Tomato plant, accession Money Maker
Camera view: horizontal (90 deg, fisheye); turntable rotation: 90 degrees
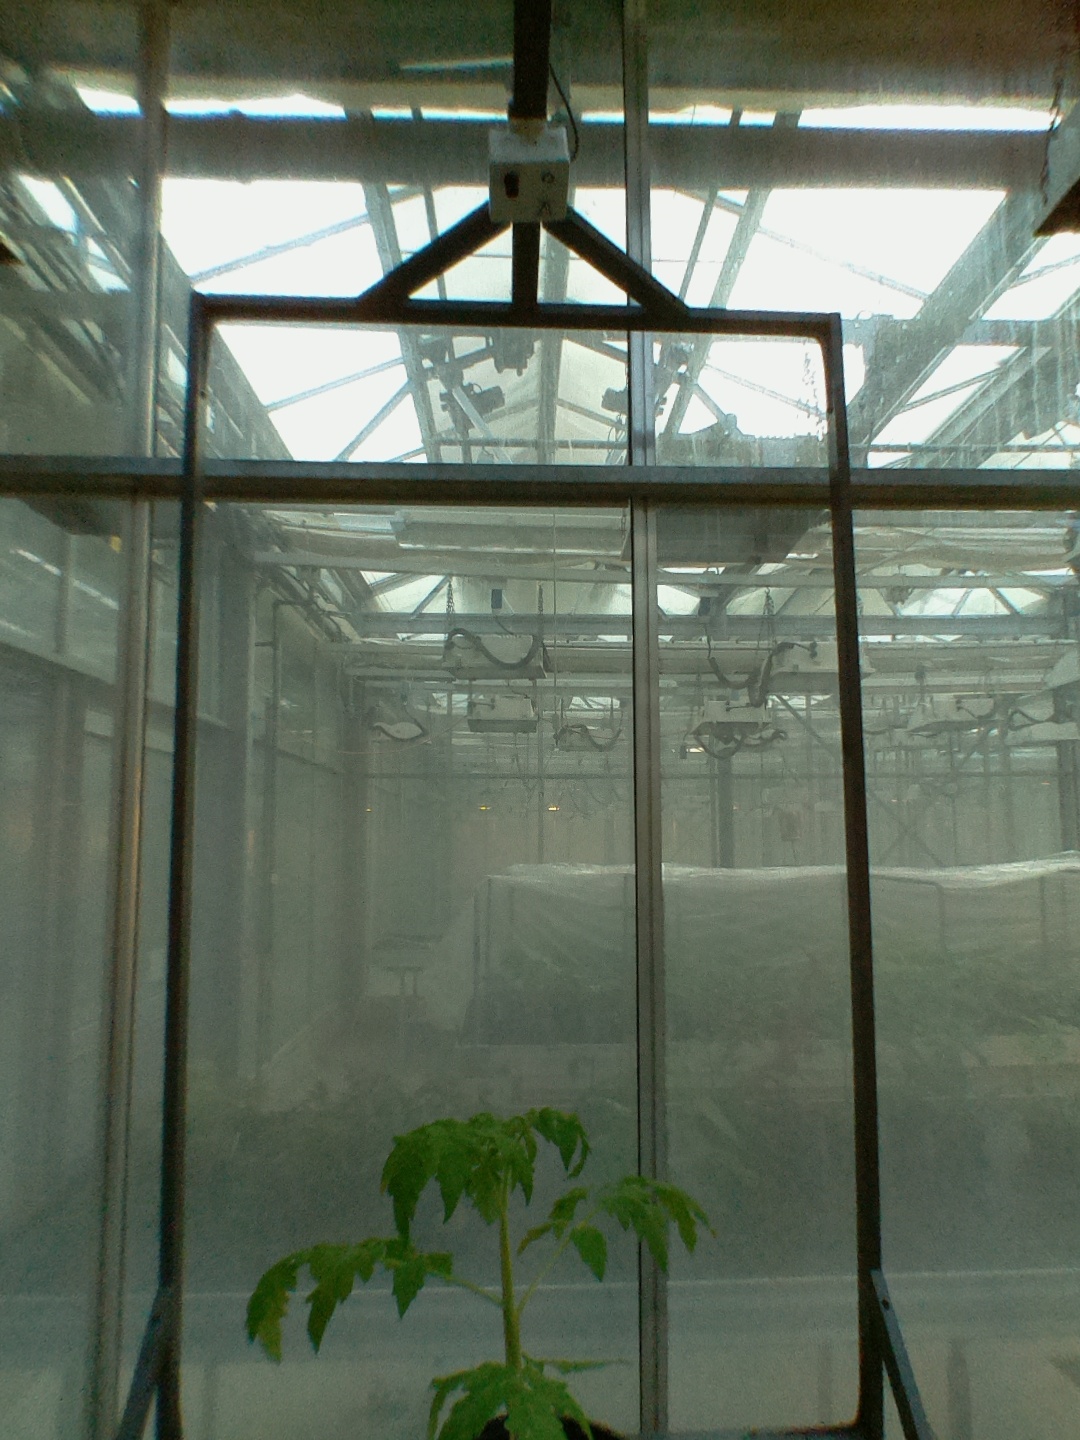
BBCH growth stage 13: 6 of true leaves visible